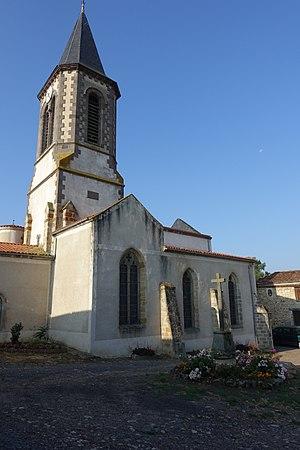
Église Saint-Julien d'Espirat
L'église Saint-Julien est une église catholique située à Espirat, en France.
Cet article recense une partie des monuments historiques du Puy-de-Dôme, en France.